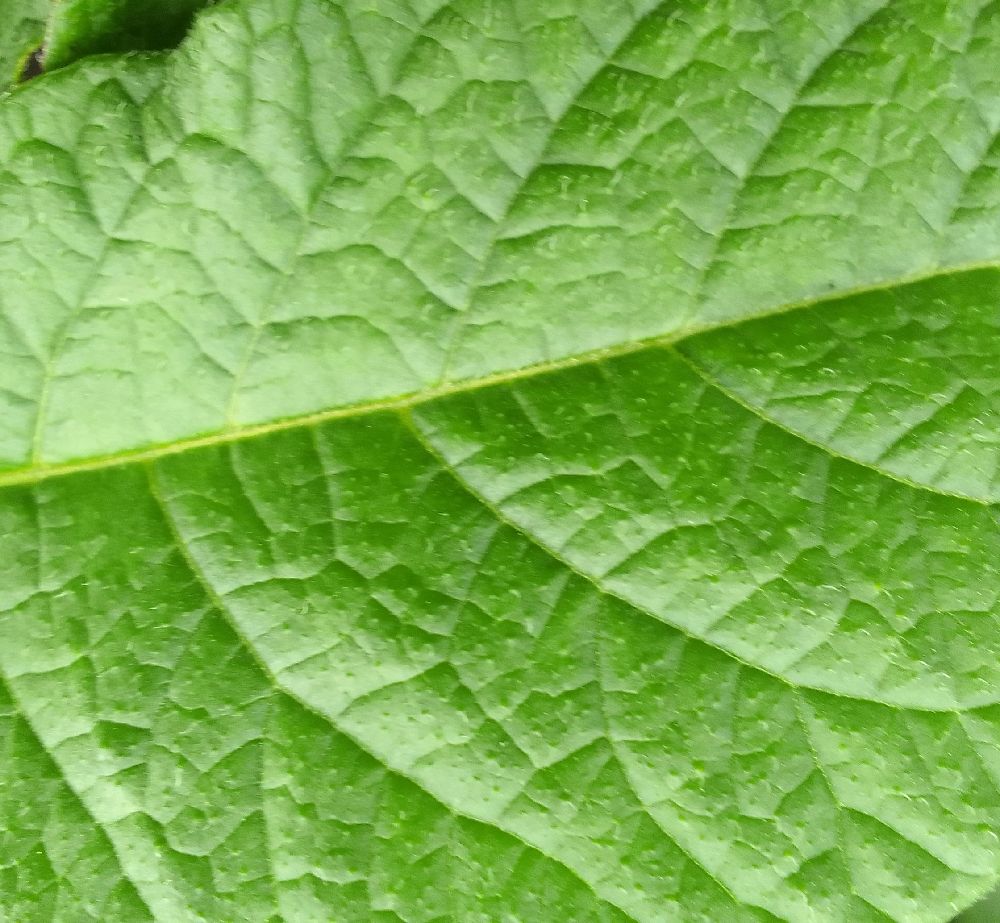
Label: Healthy